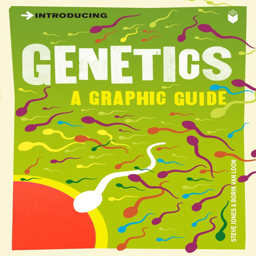
this book , field of study , exposes readers .